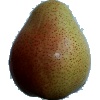
Label: Pear Forelle 1